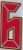
Number: 6